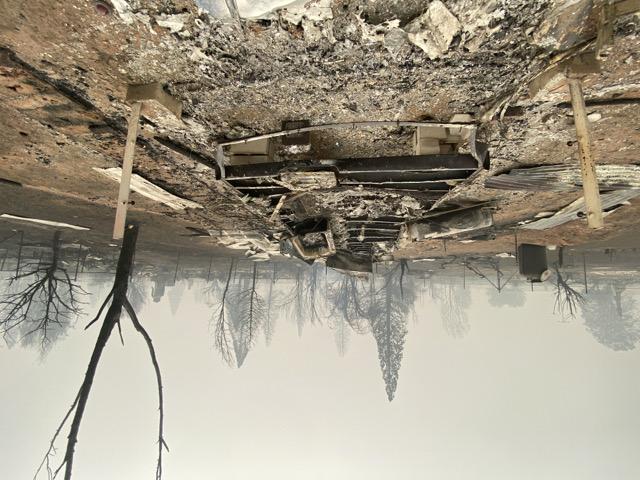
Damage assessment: destroyed